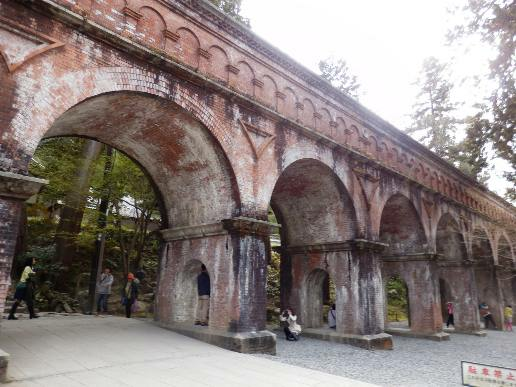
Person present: No